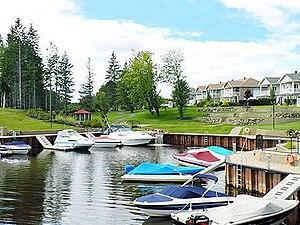
Marina à Dolbeau-Mistassini